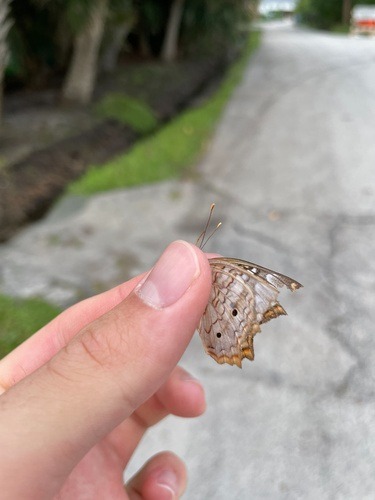
Scientific name: Anartia jatrophae
Common name: White peacock
Family: Nymphalidae
Order: Lepidoptera
Pollinator type: Primary pollinator
Habitat: Gardens, parks, and open areas
Geographic range: Southern United States to Argentina
Conservation status: Least Concern